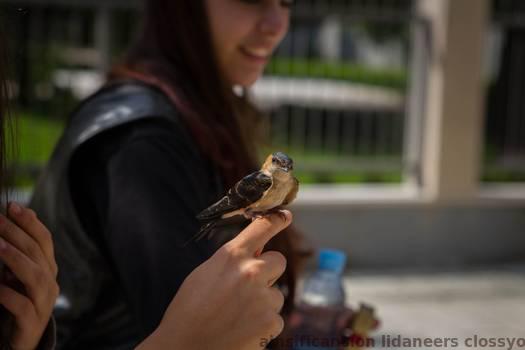
Label: Watermark